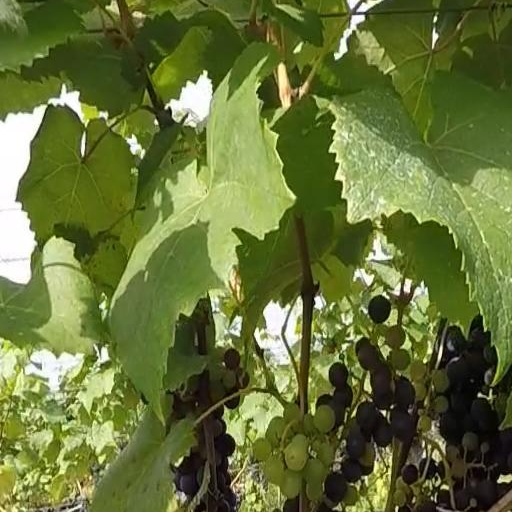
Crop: grape